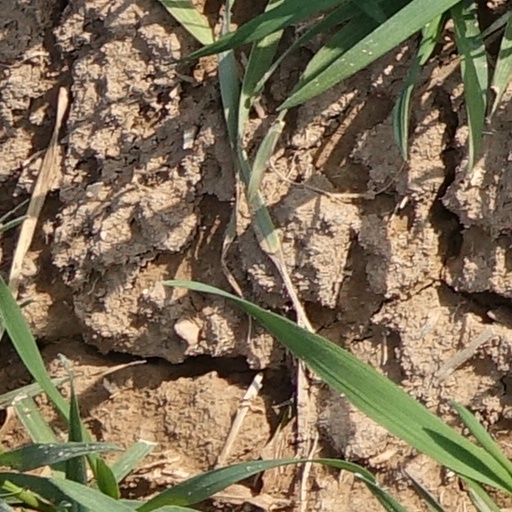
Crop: wheat